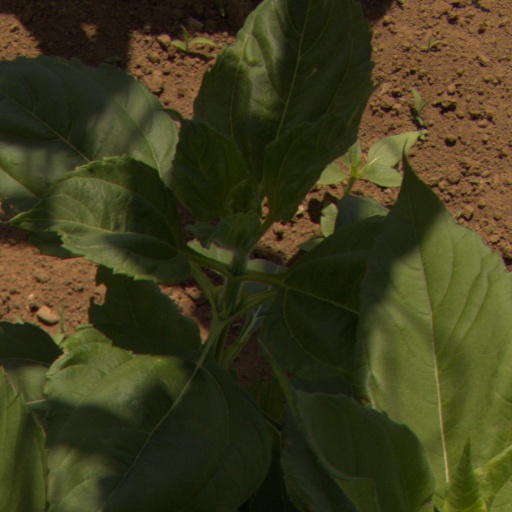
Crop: Jerusalem artichoke